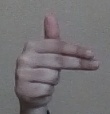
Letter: ghain